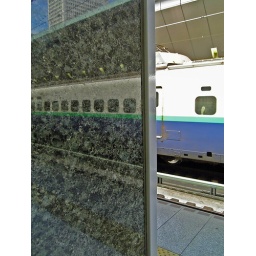
train in mirror